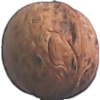
Label: Walnut 1